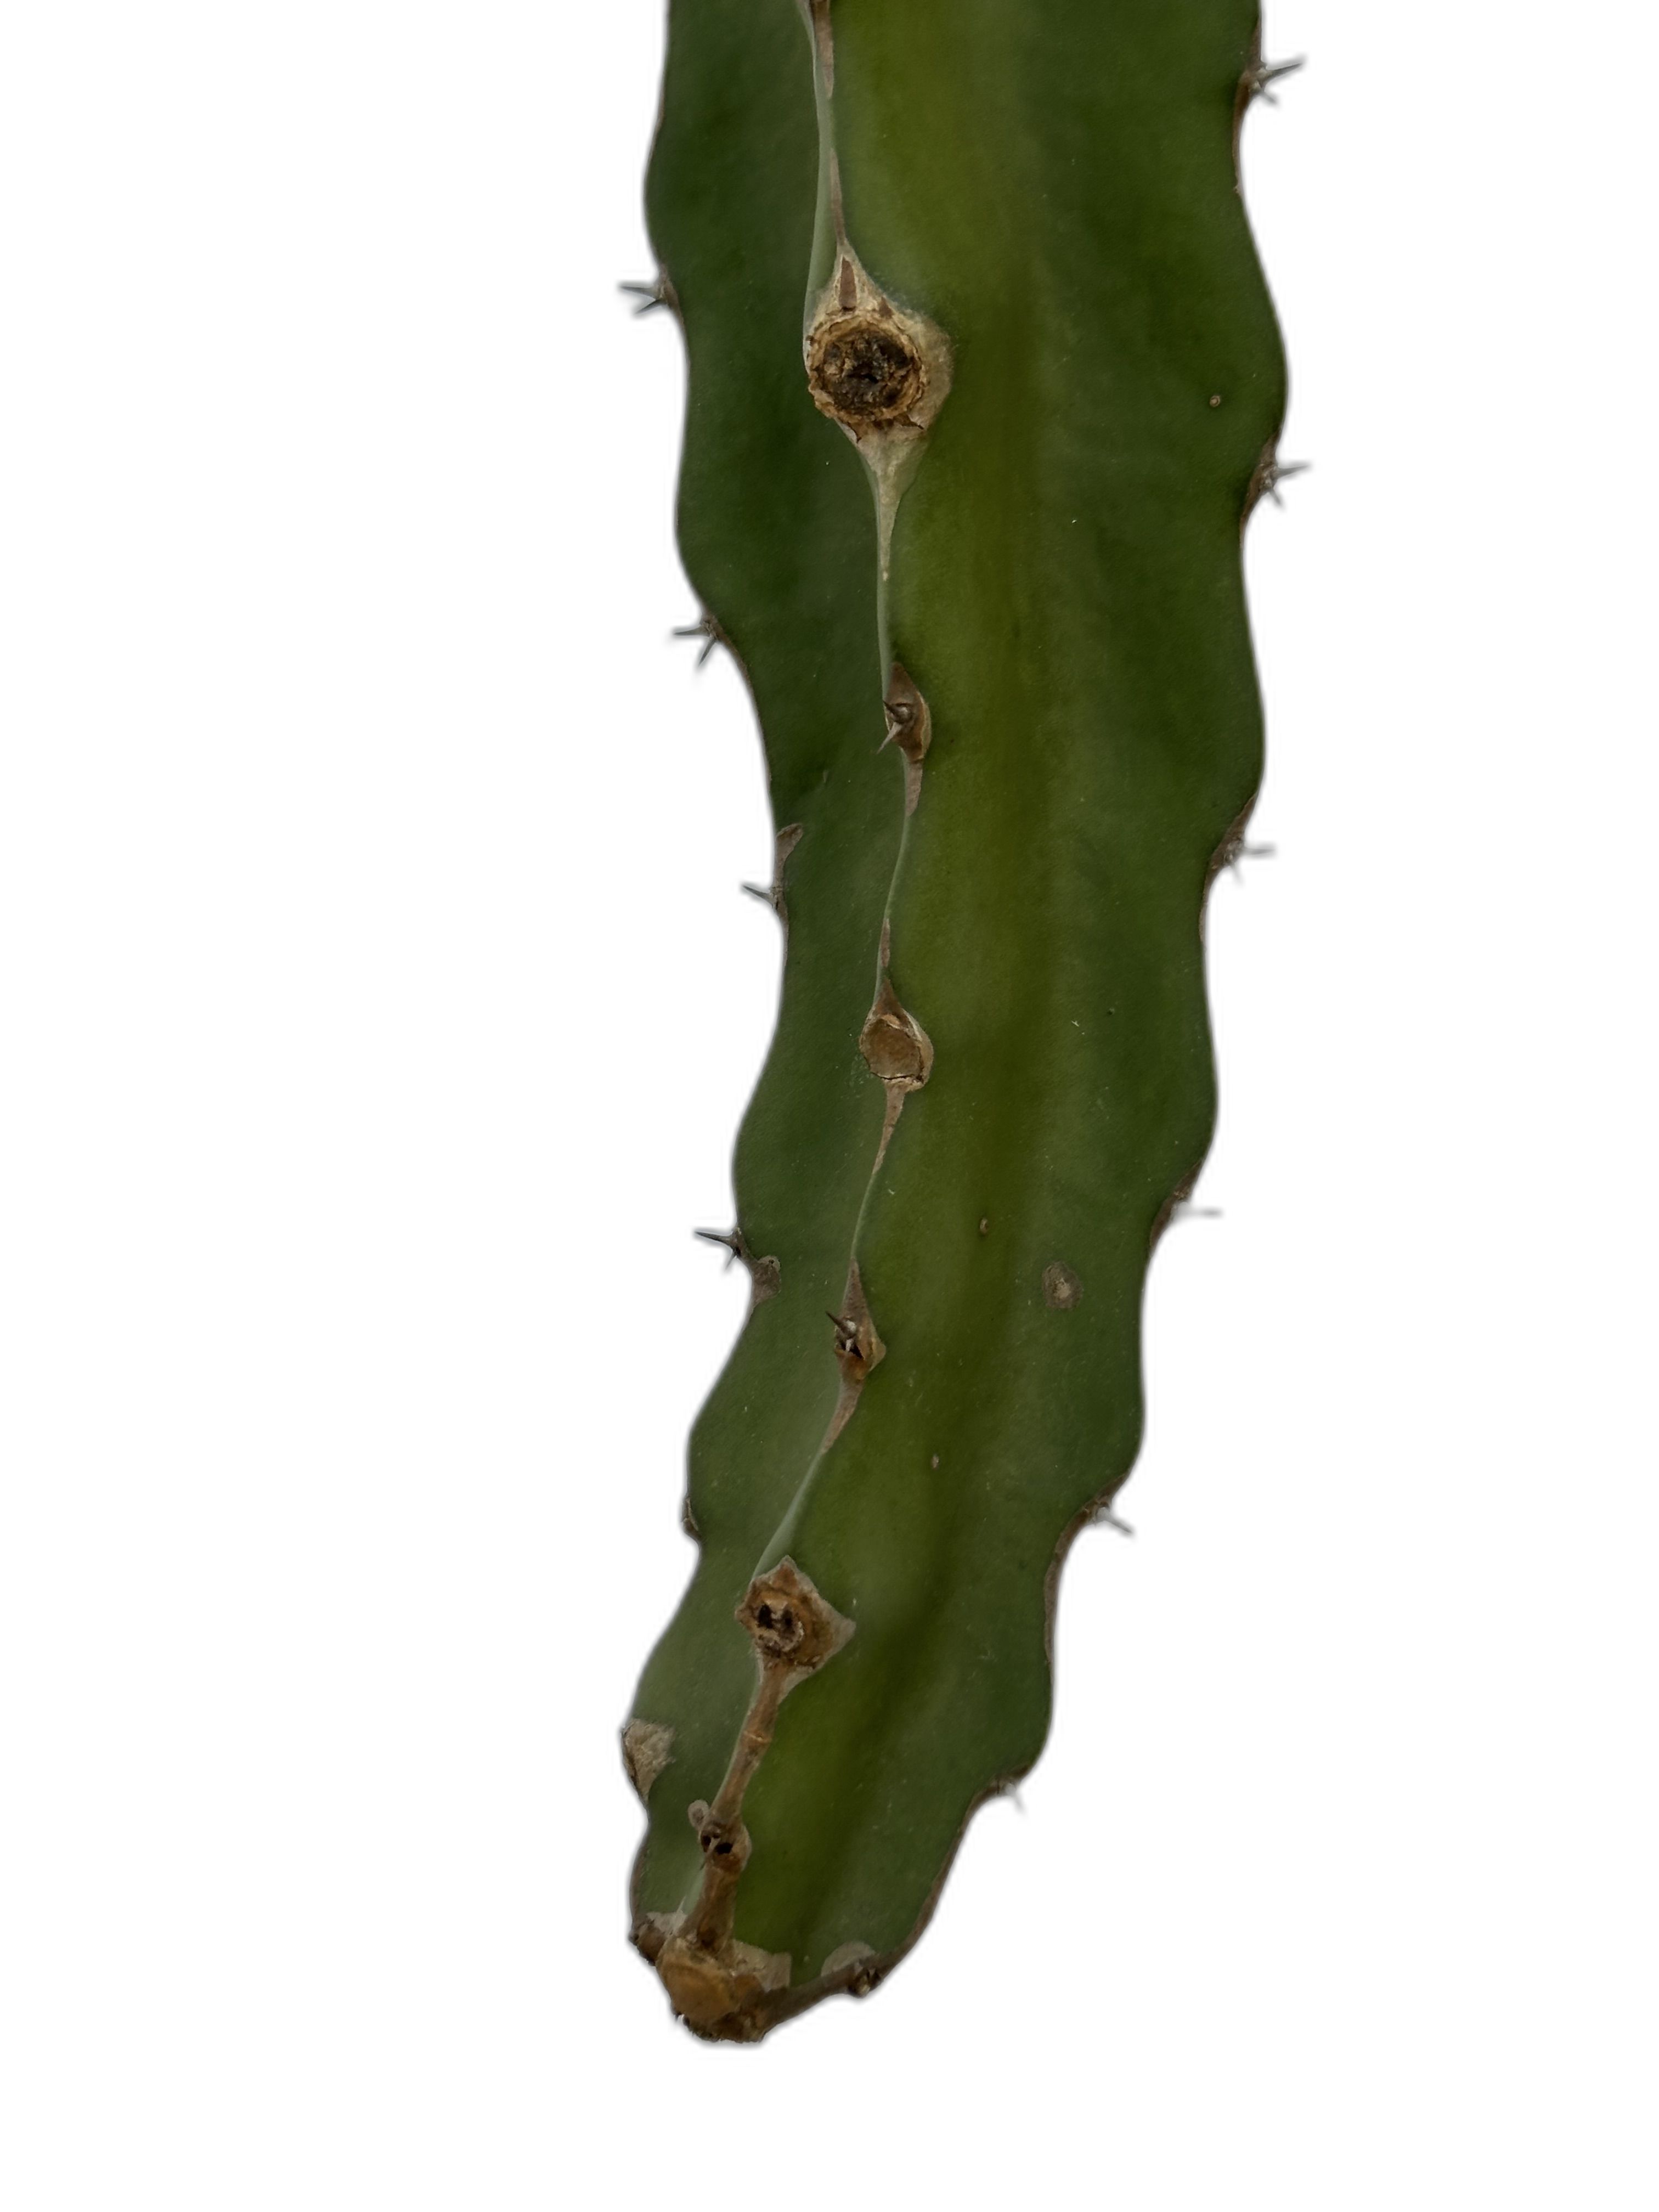
Label: Good leaf